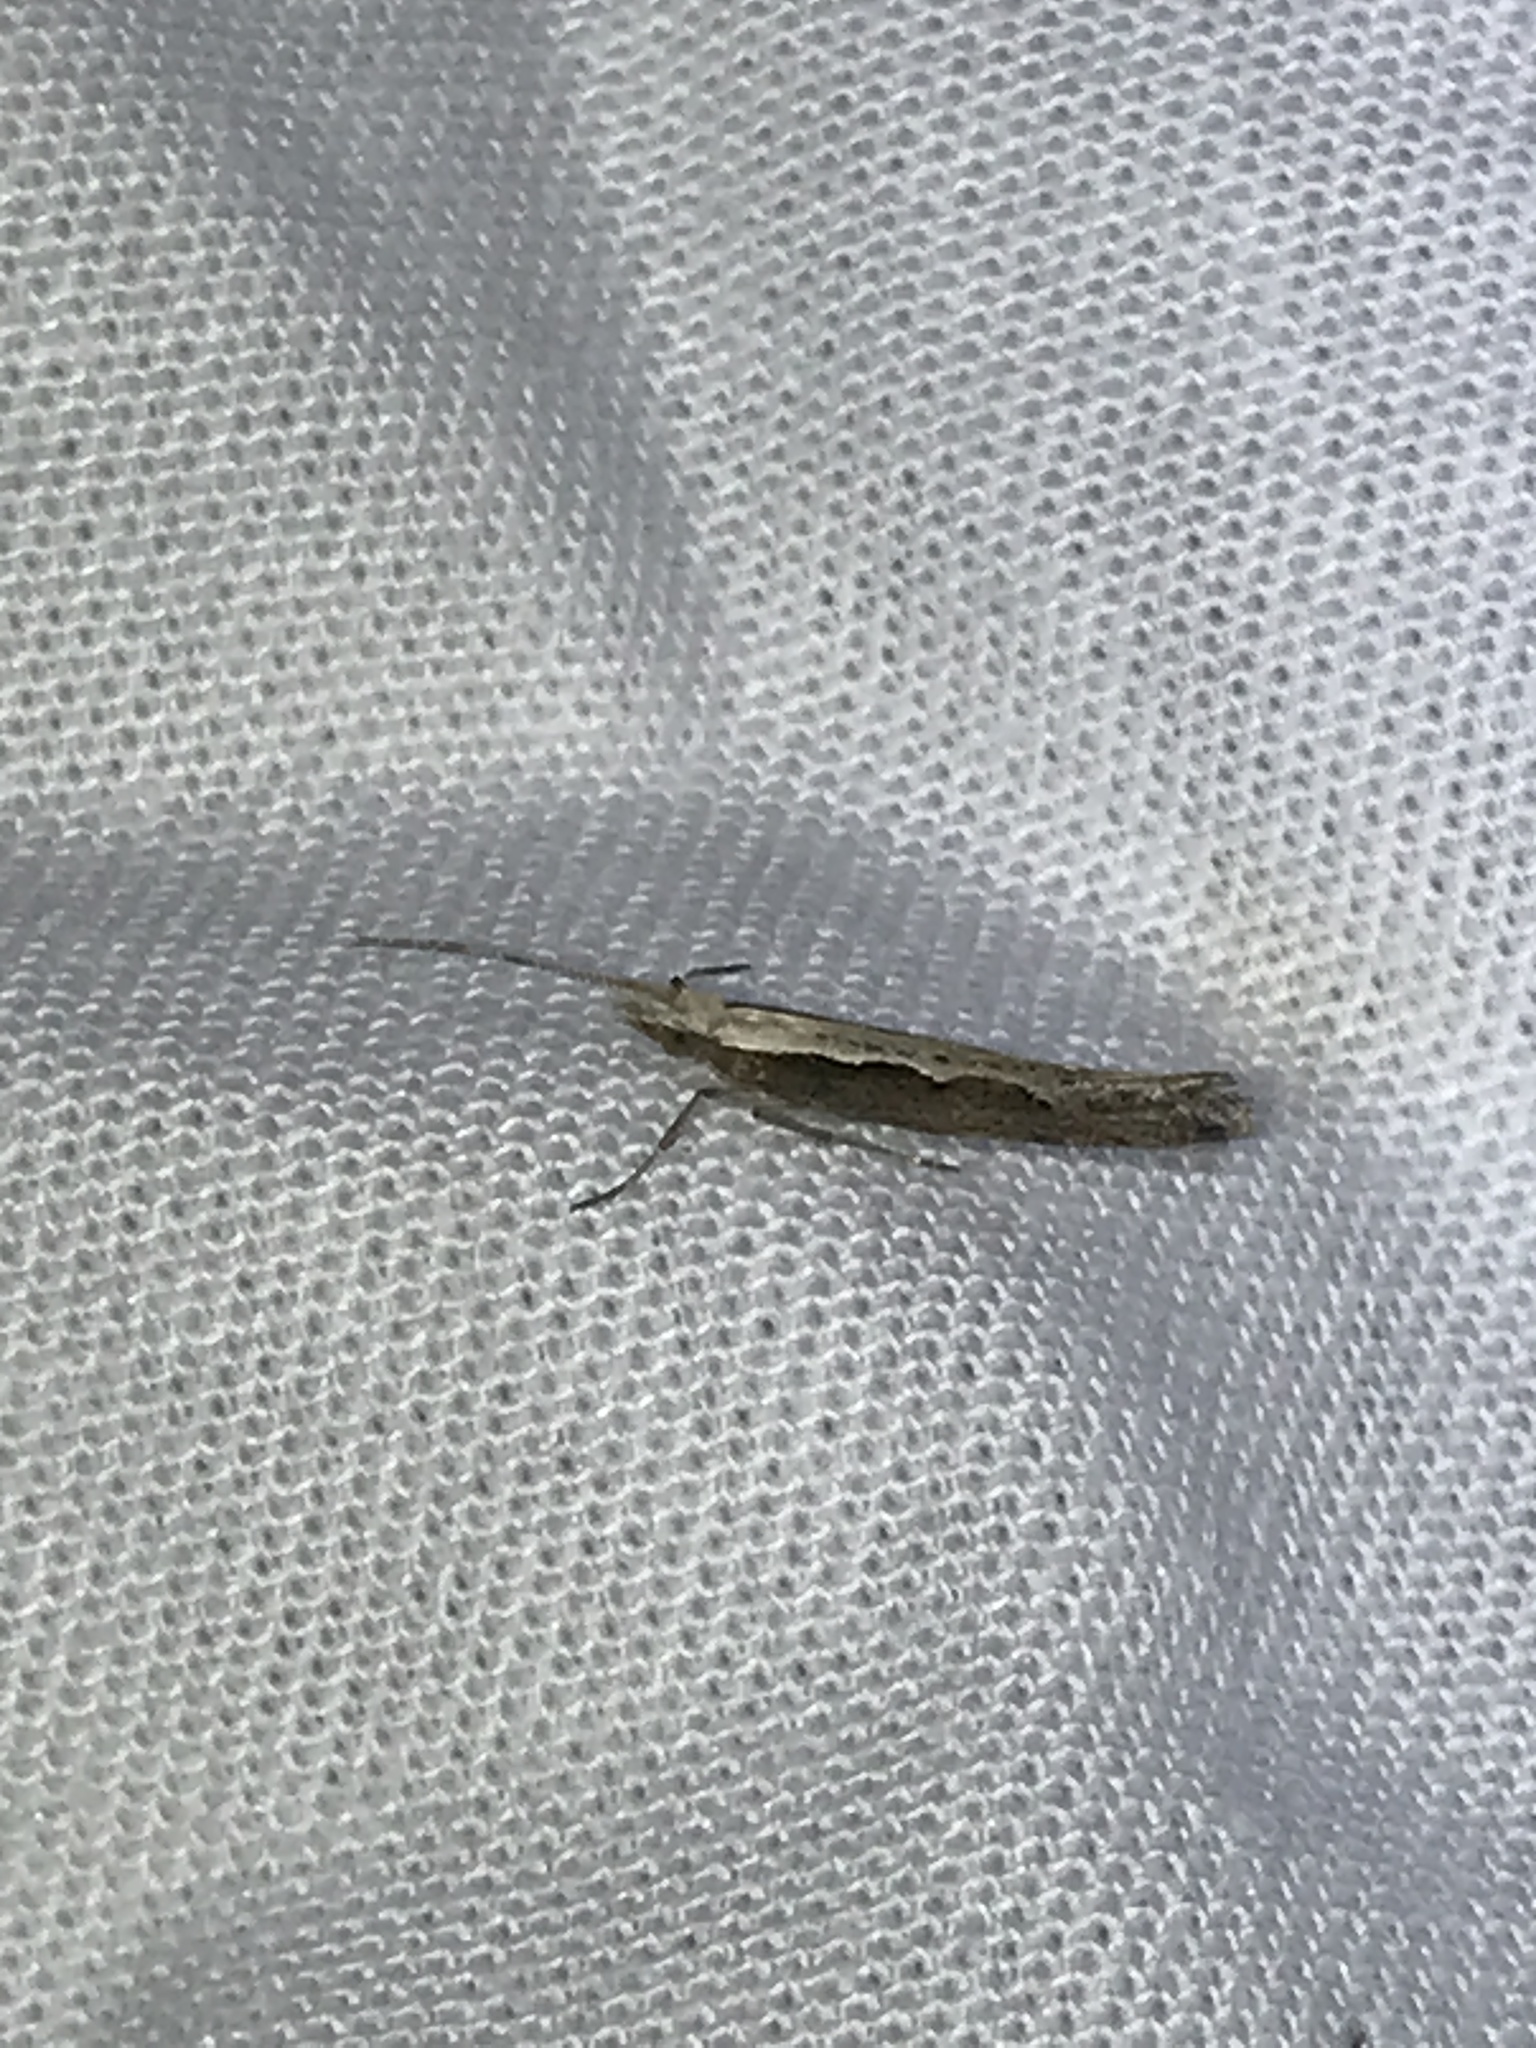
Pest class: diamondback_moth